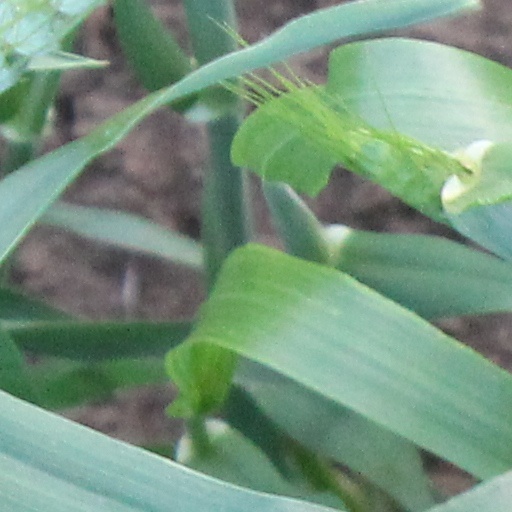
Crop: wheat